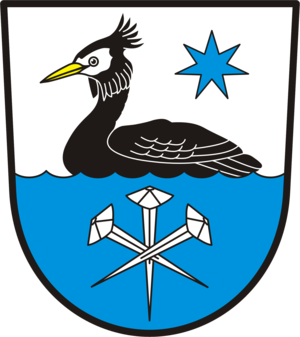
Kotenčice est une commune du district de Příbram, dans la région de Bohême-Centrale, en République tchèque. Sa population s'élevait à 203 habitants en 2020.